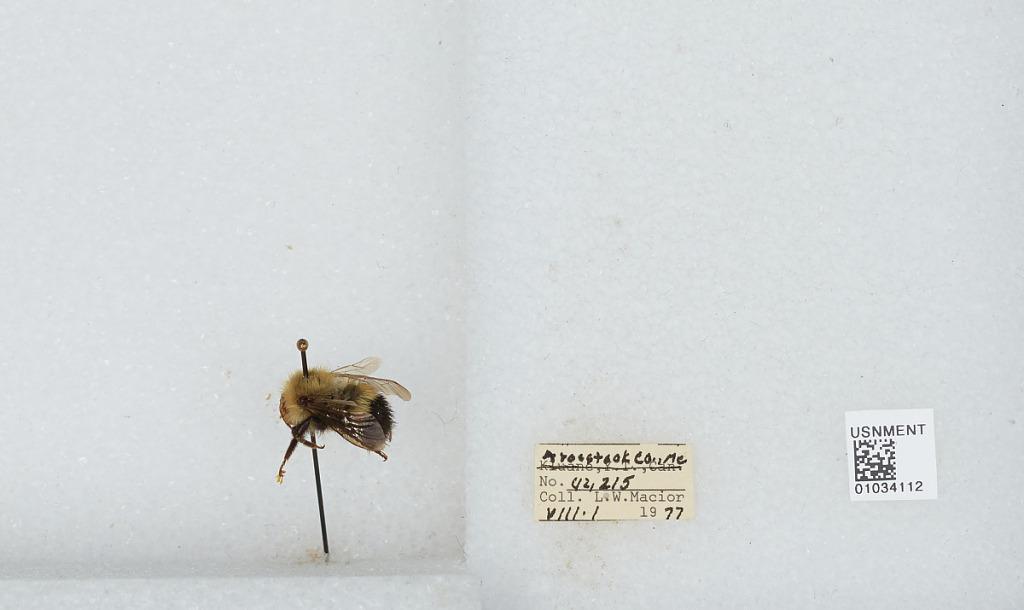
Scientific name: Bombus (Pyrobombus) vagans vagans Smith
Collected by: L. Macior
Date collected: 1977-8-1
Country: United States
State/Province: Maine
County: Aroostook
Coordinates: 46.65, -68.58